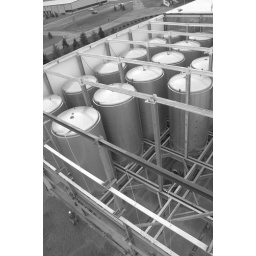
18 tanks installed. For perspective, see the brewery worker on the ground in a white hard hat.